Einar Hoidale

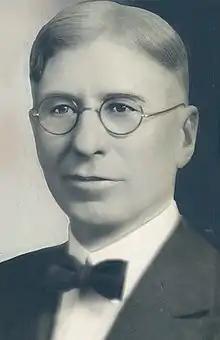
Hoidale from the photo collection of the U.S. House of Representatives

Einar Hoidale (August 17, 1870 – December 5, 1952) was an American lawyer, newspaper editor and elected official. He served as a member of the United States House of Representatives during the 1930s.